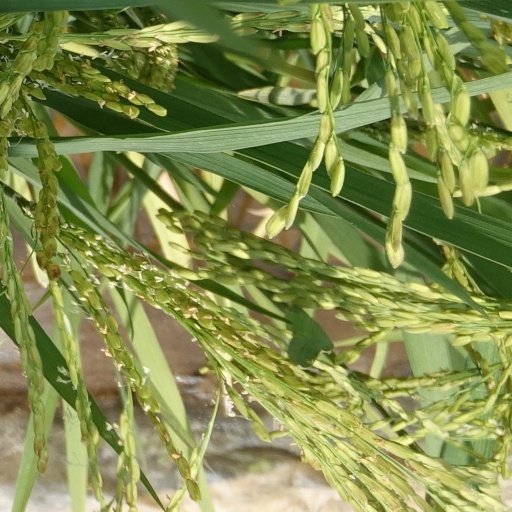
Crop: rice